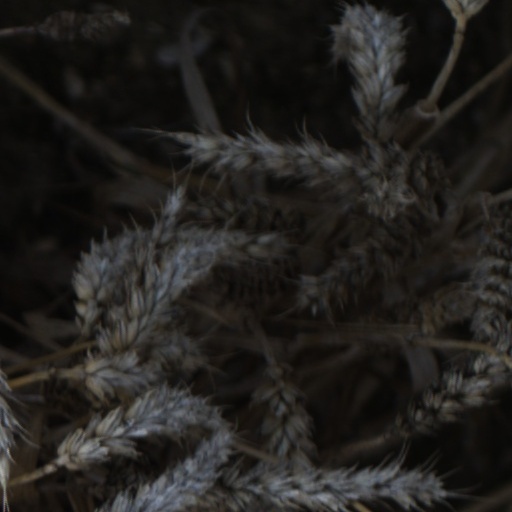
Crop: wheat